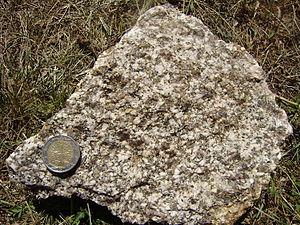
Piégut-Pluviers est une commune française située dans le département de la Dordogne, en région Nouvelle-Aquitaine.